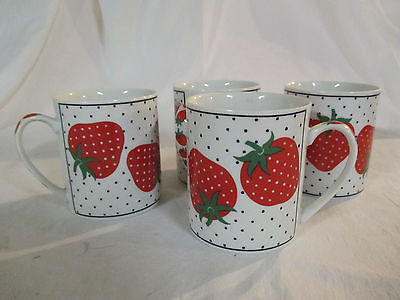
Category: mug